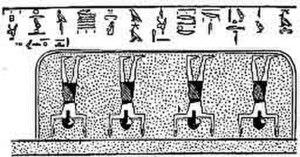
Selon les mythes funéraires des Anciens Égyptiens, l’au-delà est le lieu où séjournent les dieux, les bienheureux et les damnés. Domaine d'Osiris, ce monde supranaturel est à la fois souterrain, terrestre et céleste. Il est connu sous les dénominations de Kheret-Netjer, Ro-Sétaou, Douât et Neferet Imentet. La géographie de cet autre monde, ainsi que les êtres qui le peuplent, sont renseignés par divers écrits dont les Textes des pyramides, le Livre des deux chemins, le Livre des Morts, les Livres du monde souterrain et quelques contes.